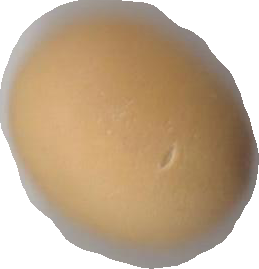
Variety: Grobogan